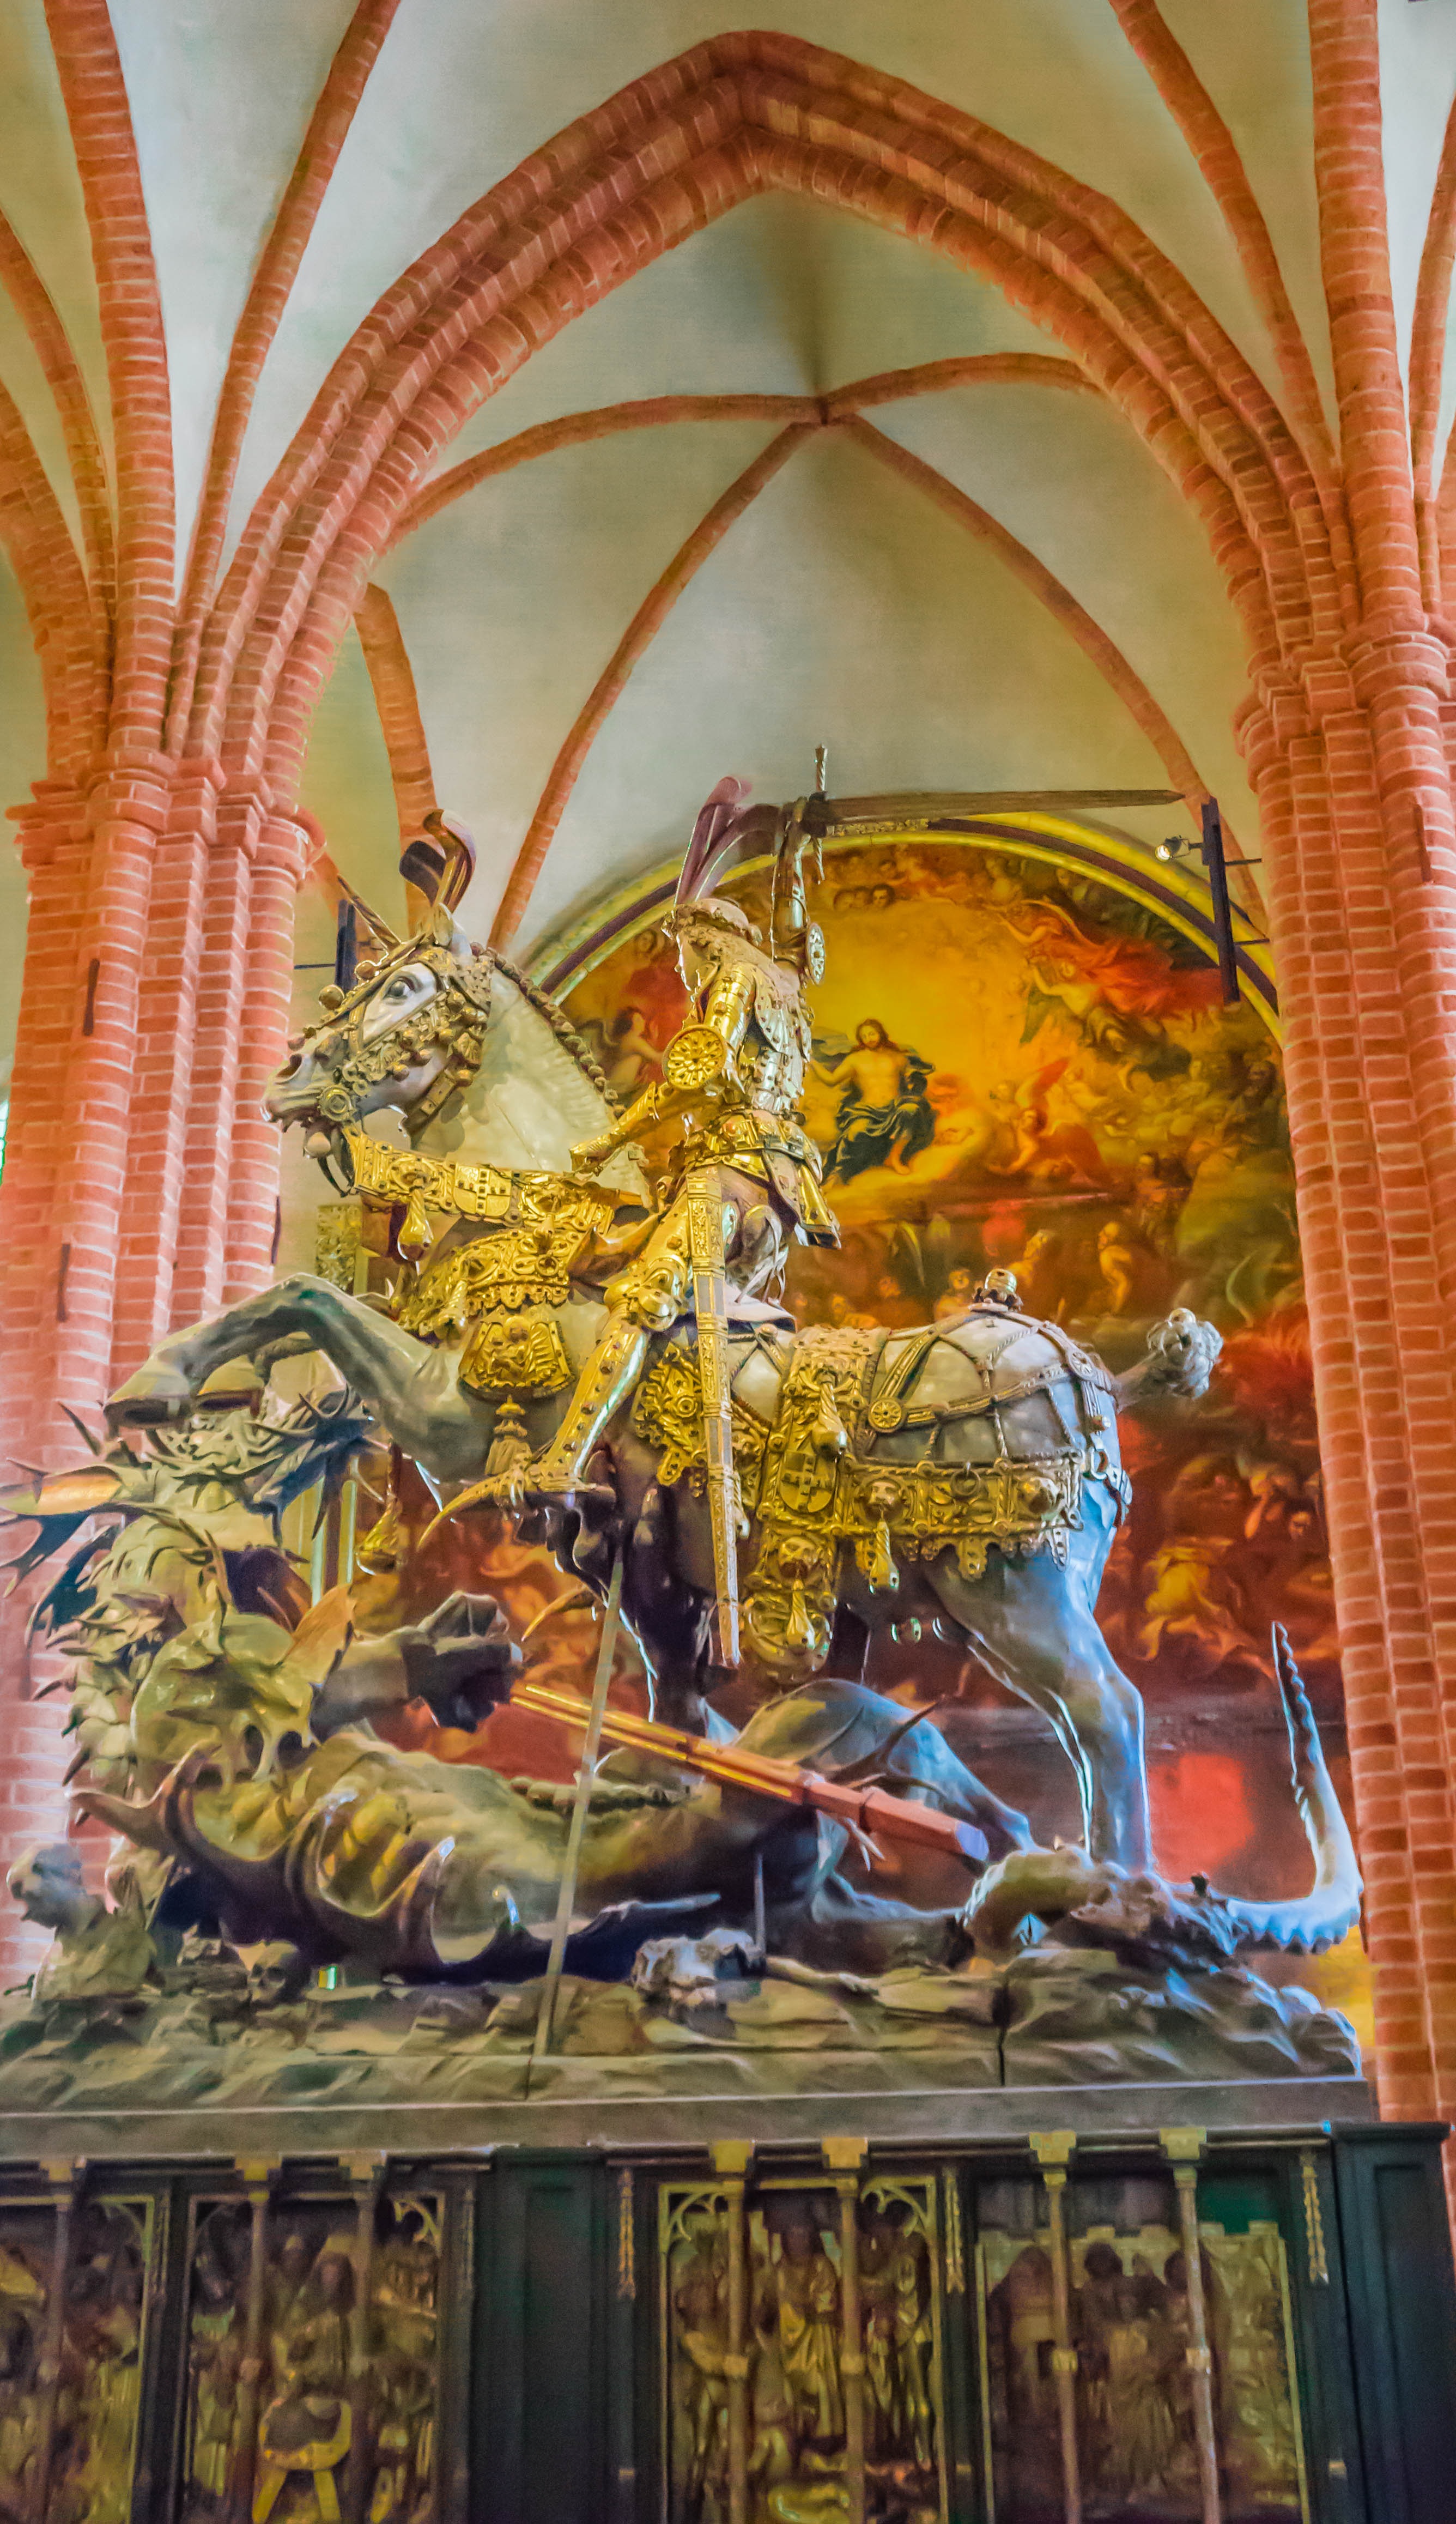
architecture, window, old, europe, religion, church, christian, painting, art, sweden, mural, stockholm, scandinavia, modern art, stockholm cathedral